Gleaning (birds)

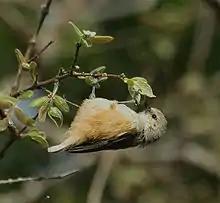
African penduline-tit ("Anthoscopus caroli") hanging from the end of a branch and gleaning

Gleaning is a feeding strategy by birds and bats in which they catch invertebrate prey, mainly arthropods, by plucking them from foliage or the ground, from crevices such as rock faces and under the eaves of houses, or even, as in the case of ticks and lice, from living animals. This behavior is contrasted with hawking insects from the air or chasing after moving insects such as ants. Gleaning, in birds, does not refer to foraging for seeds or fruit.